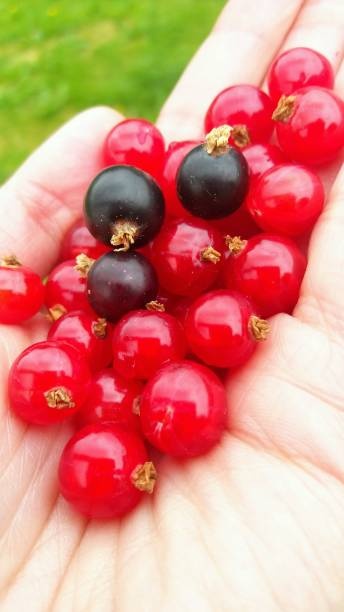
Label: redcurrant